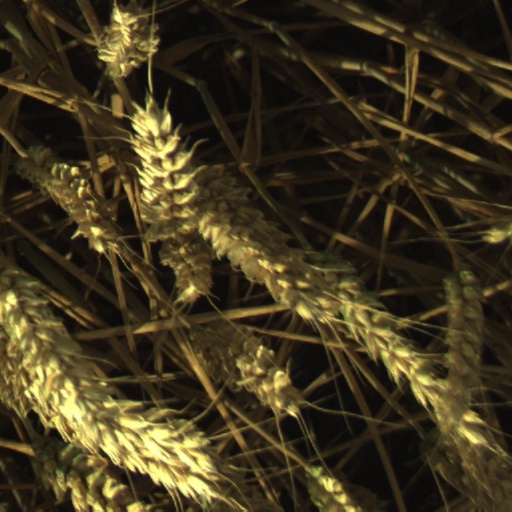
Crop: wheat